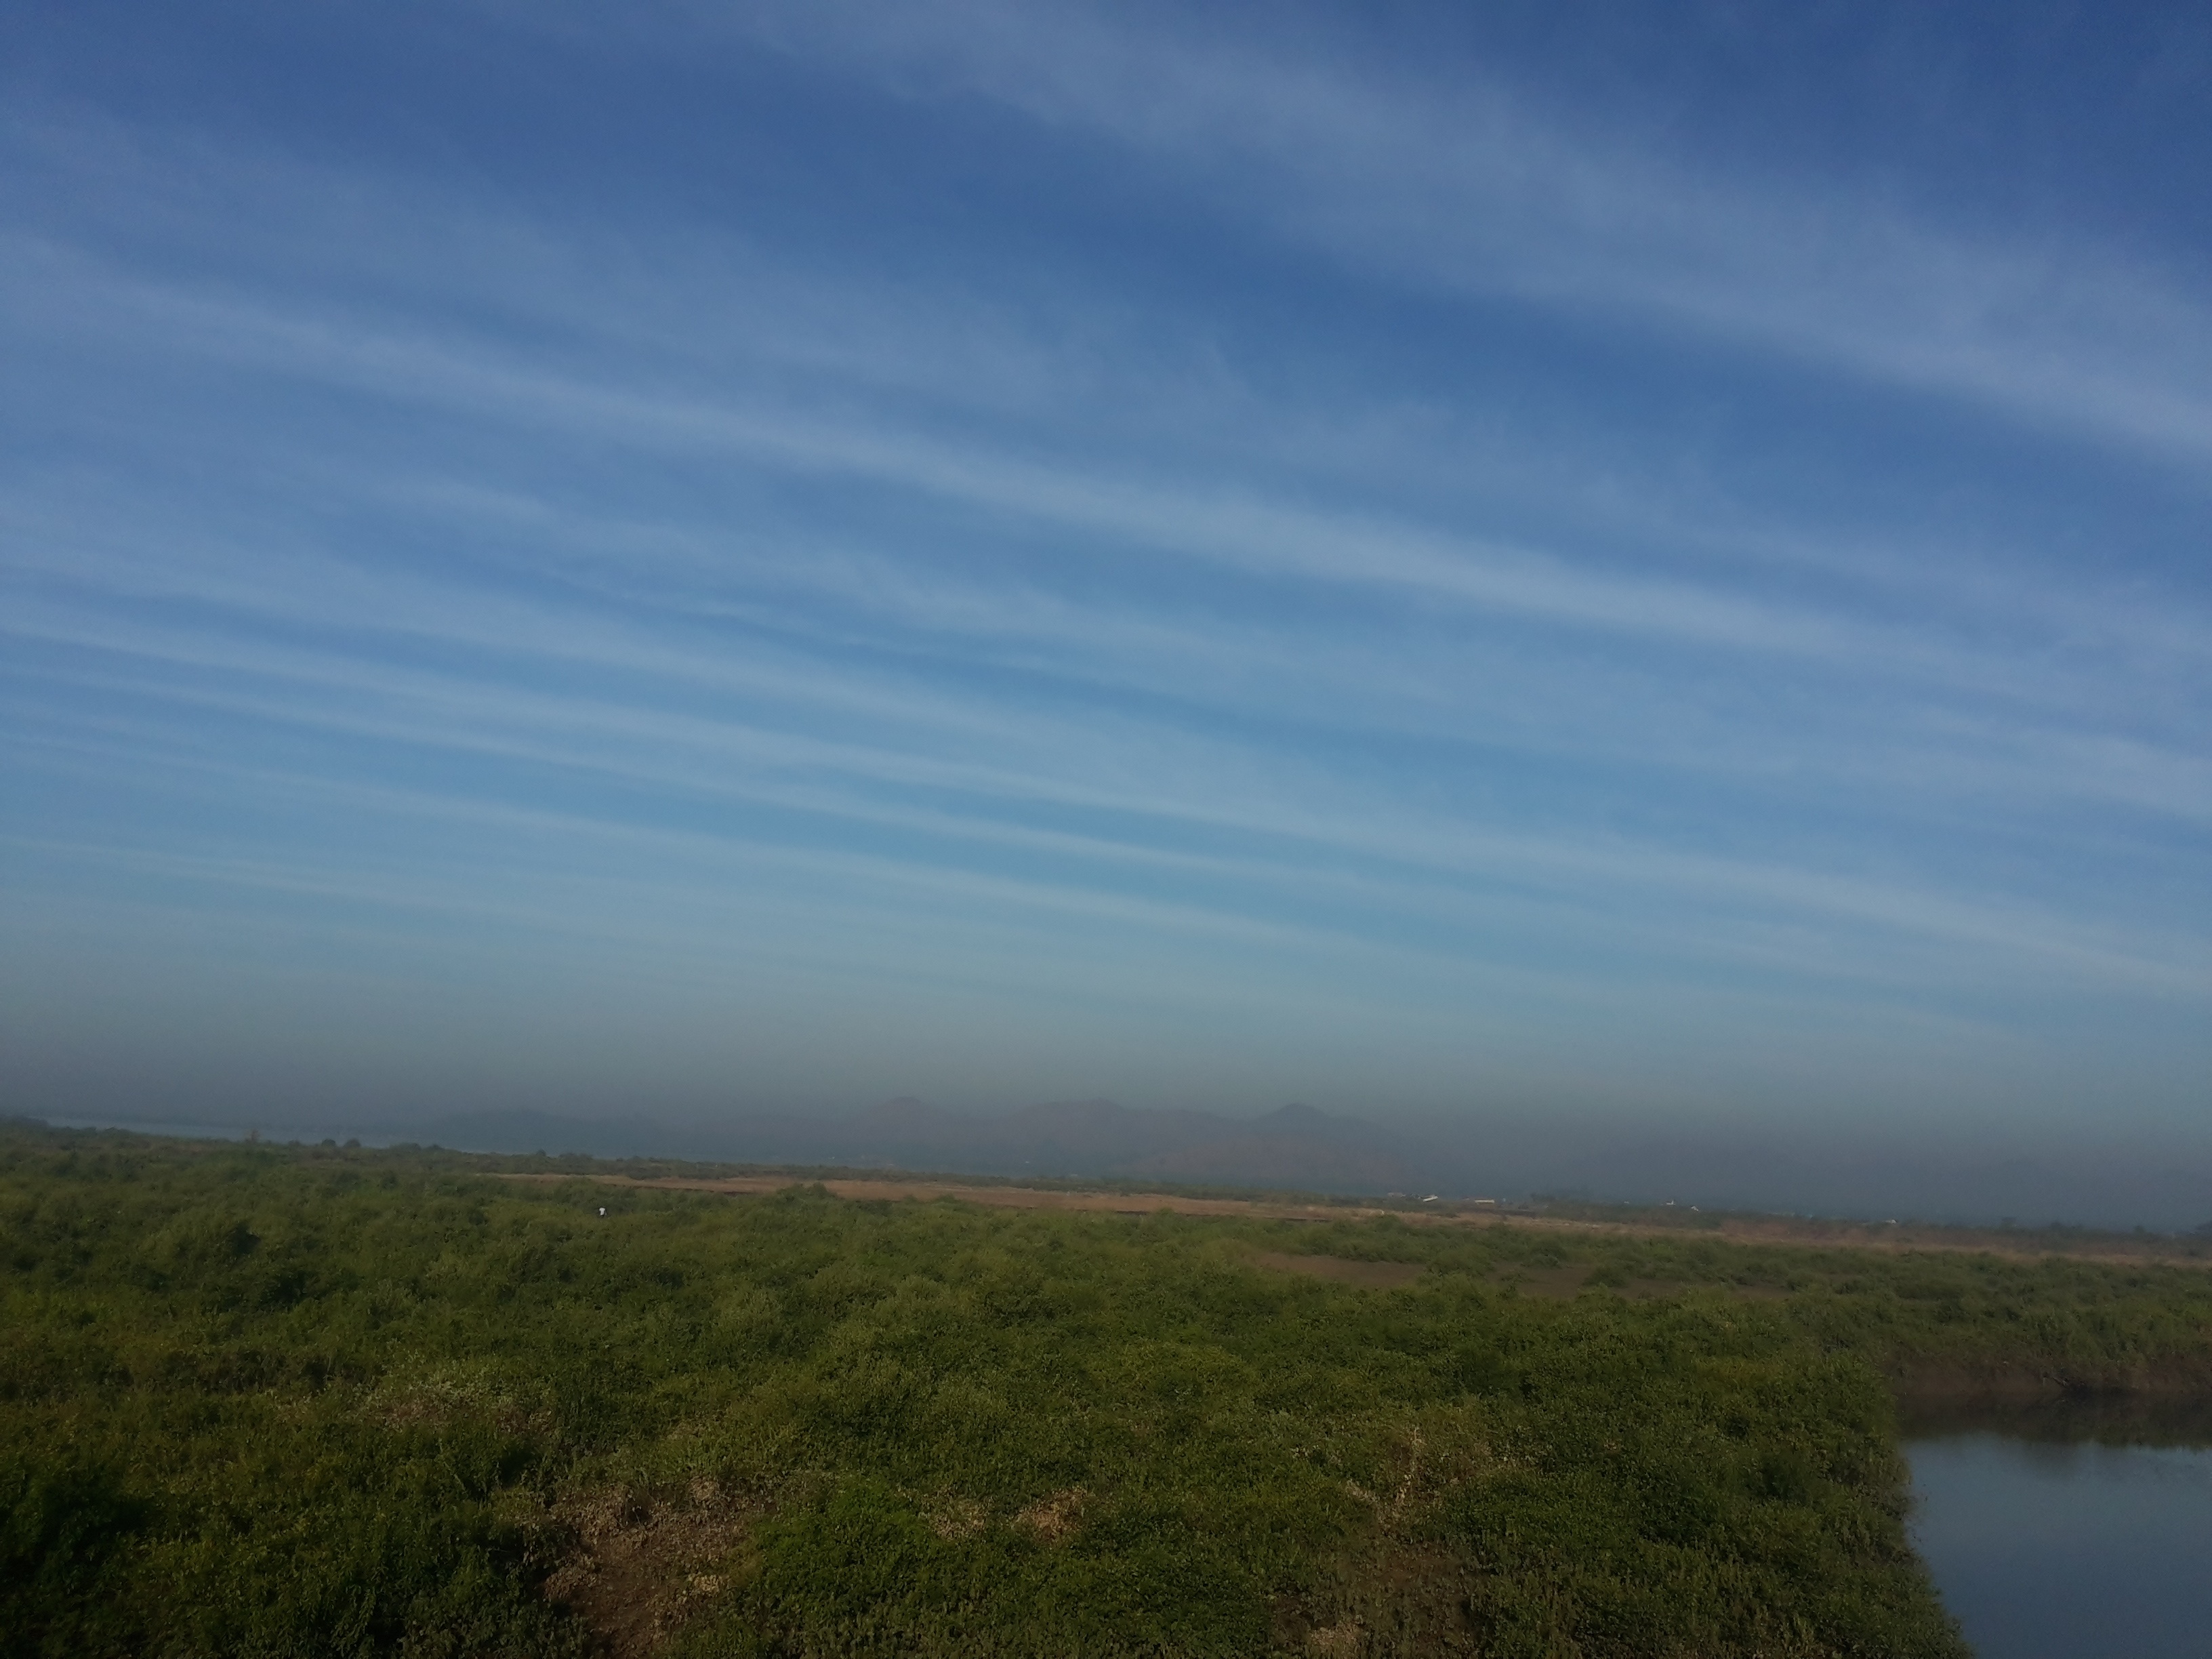
landscape, sea, coast, grass, horizon, mountain, cloud, sky, prairie, morning, hill, dawn, dusk, ridge, plain, grassland, wetland, plateau, habitat, ecosystem, steppe, natural environment, geographical feature, atmospheric phenomenon, atmosphere of earth